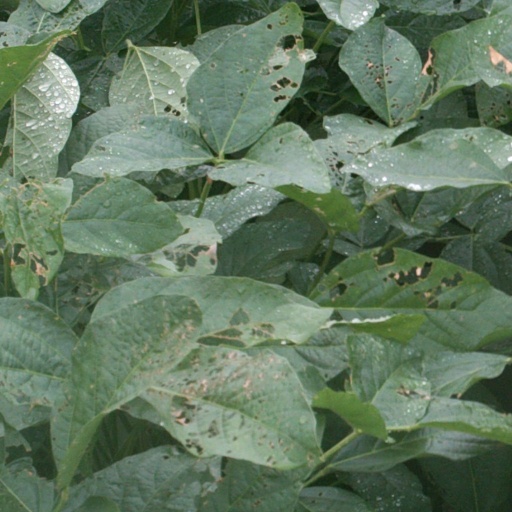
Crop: soybean